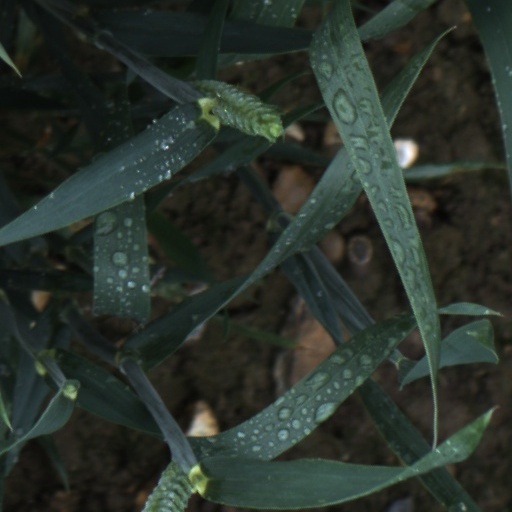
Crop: wheat